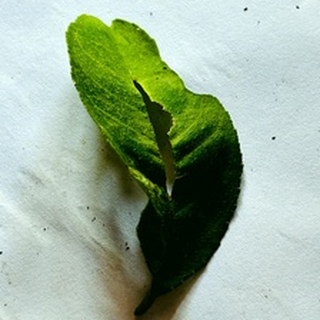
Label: lemon_deficiency